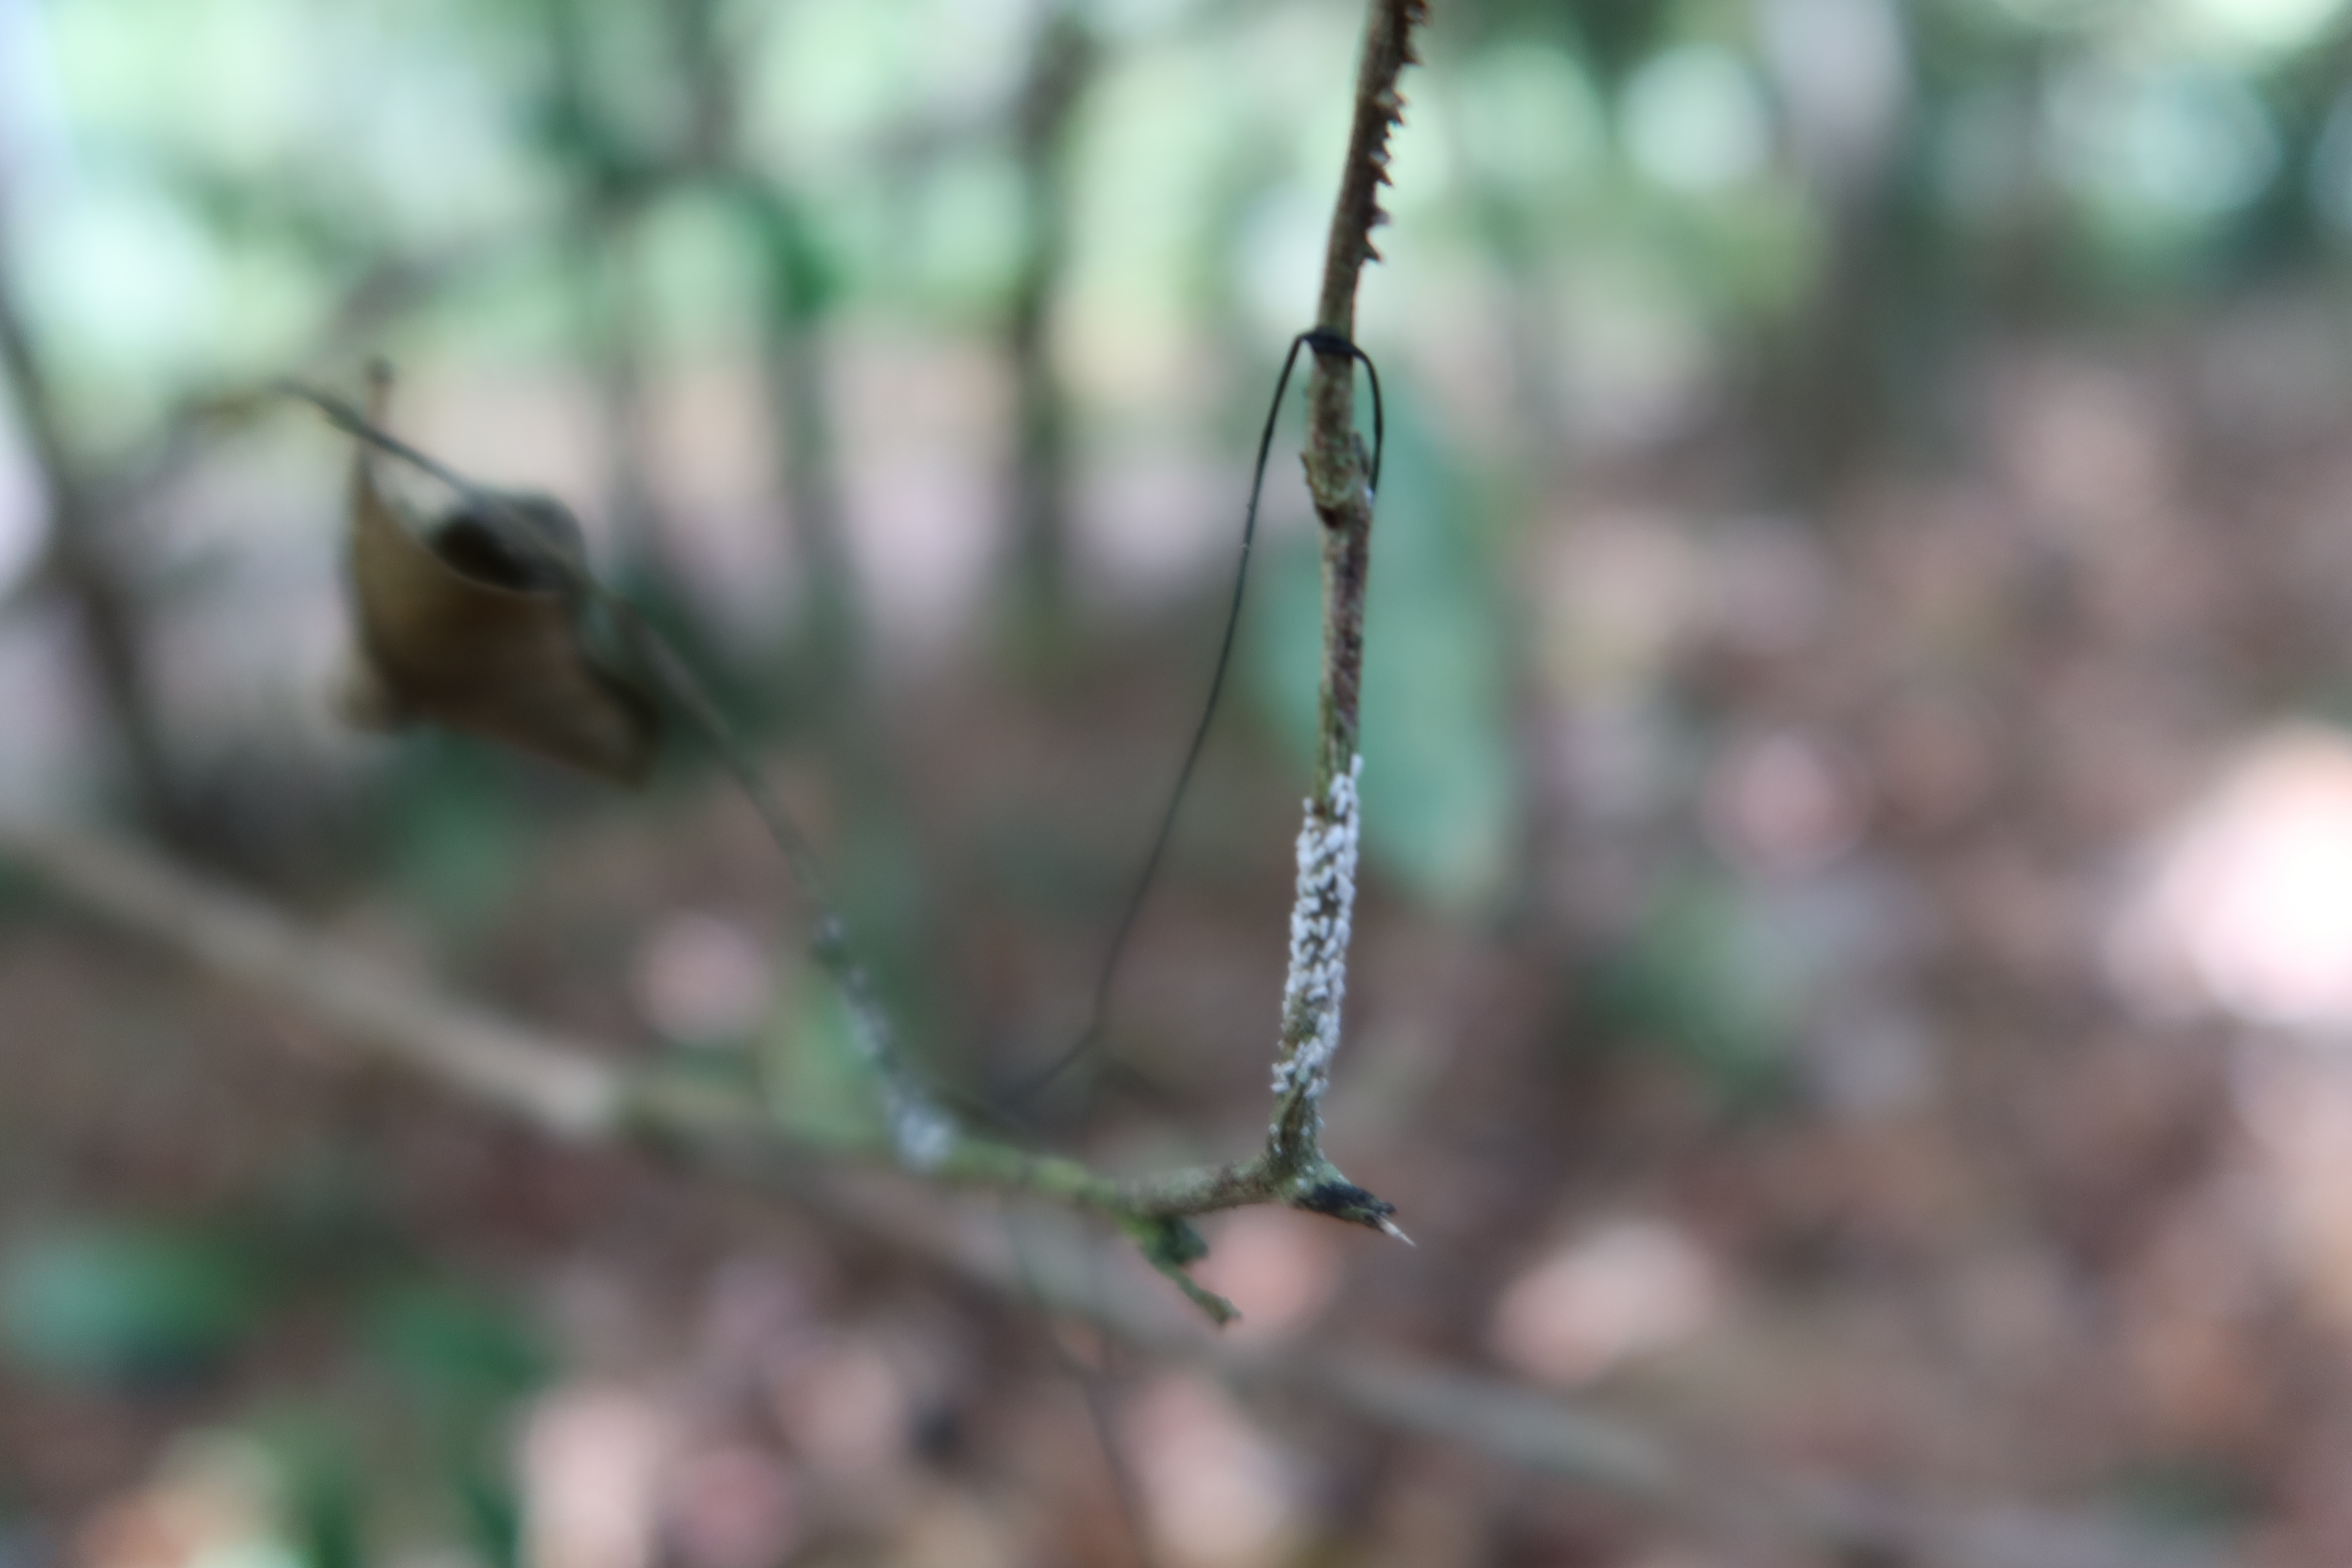
Label: Spiders